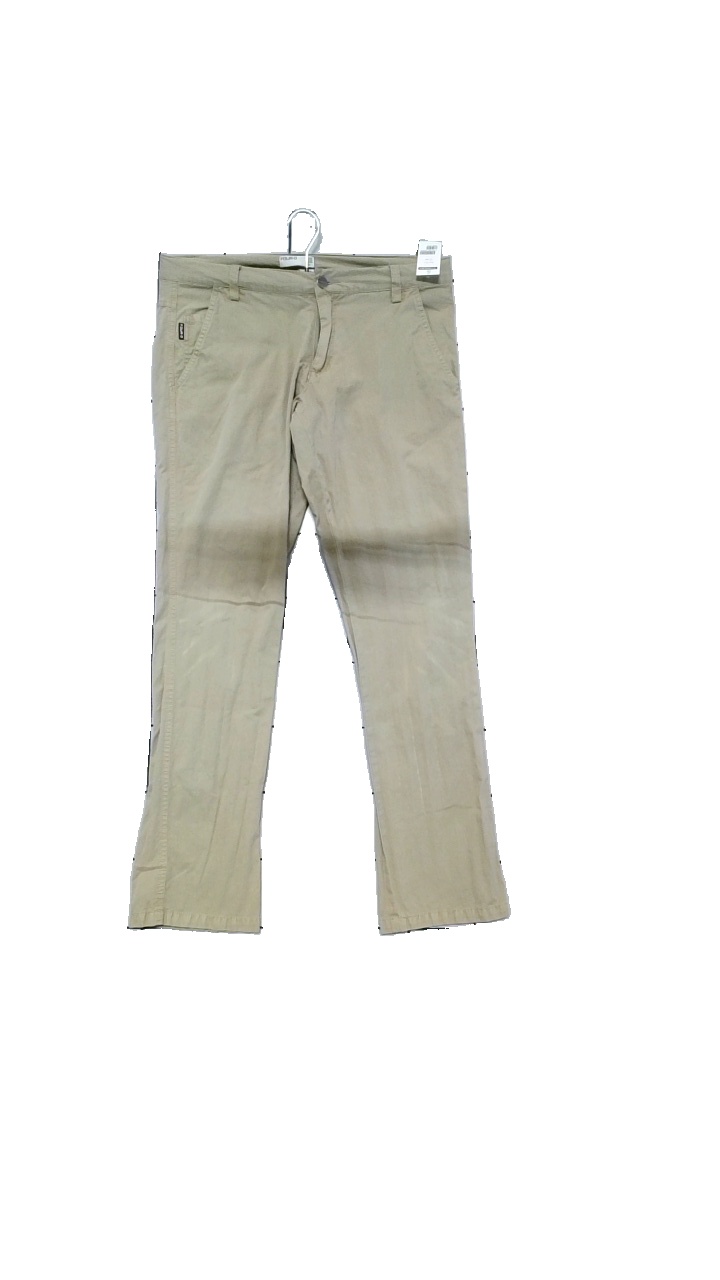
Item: Trousers (Men)
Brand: Four D
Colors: Beige
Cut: Regular, Loose
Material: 75% cotton, 25% wool
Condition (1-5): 3
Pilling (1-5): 4
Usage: Reuse
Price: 50-100